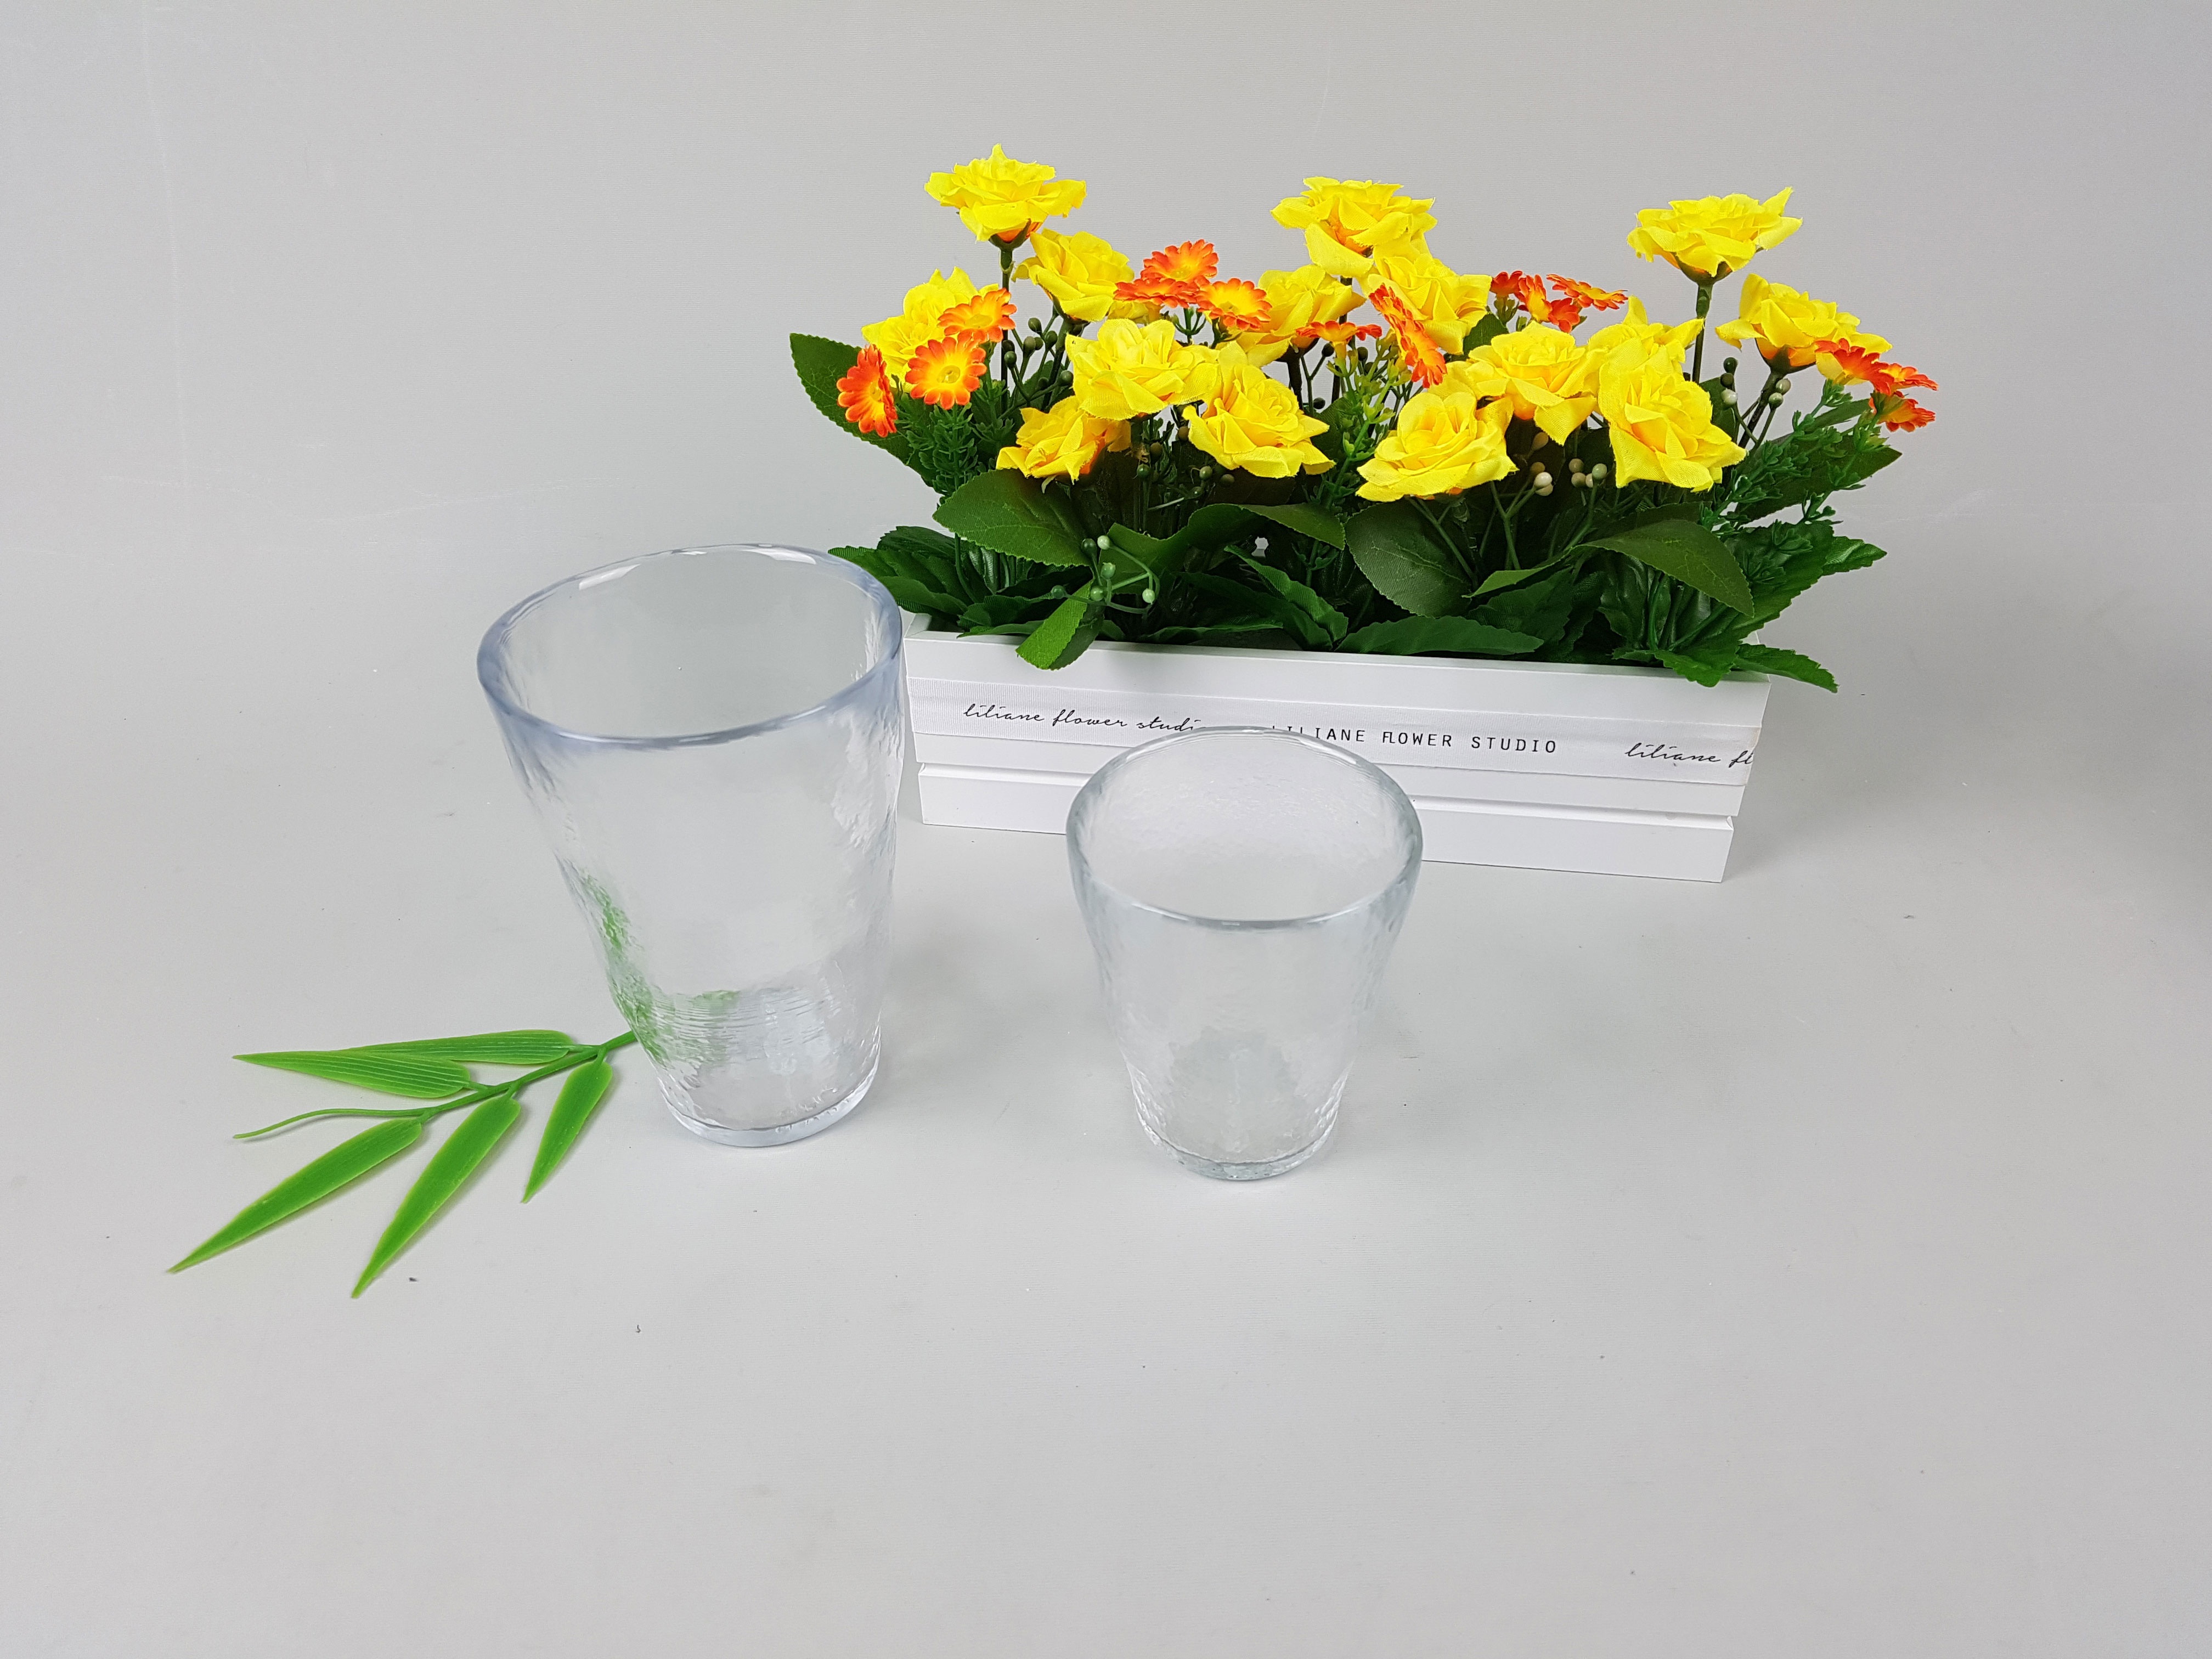
plant, flower, petal, glass, cup, vase, still life, flowers, flowerpot, floristry, harmony, flowering plant, flower bouquet, cut flowers, floral design, centrepiece, glass cup, land plant, flower arranging